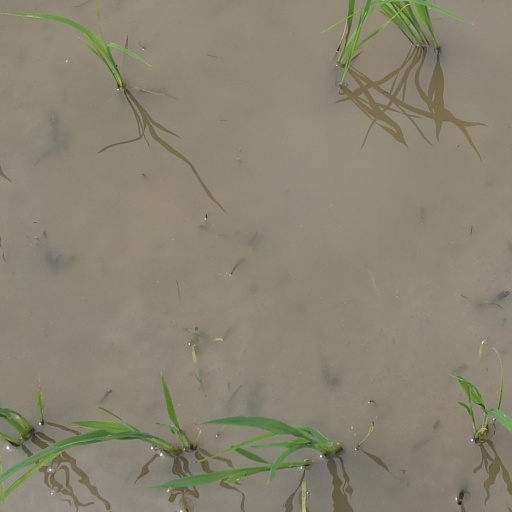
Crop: rice